2020 Senegal shipwreck

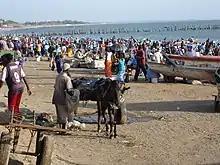
The ship set off from M'Bour, a fishing town in Senegal

The 2020 Senegal shipwreck occurred on October 29, 2020, when a ship which set off from the Senegalese fishing town of M'Bour caught fire and capsized while taking migrants to Spain's Canary Islands. Around 140 people died, and around 60 survivors were saved by the Senegalese and Spanish navies, and civilian fishermen. The International Organization for Migration said it was the deadliest shipwreck of the year.